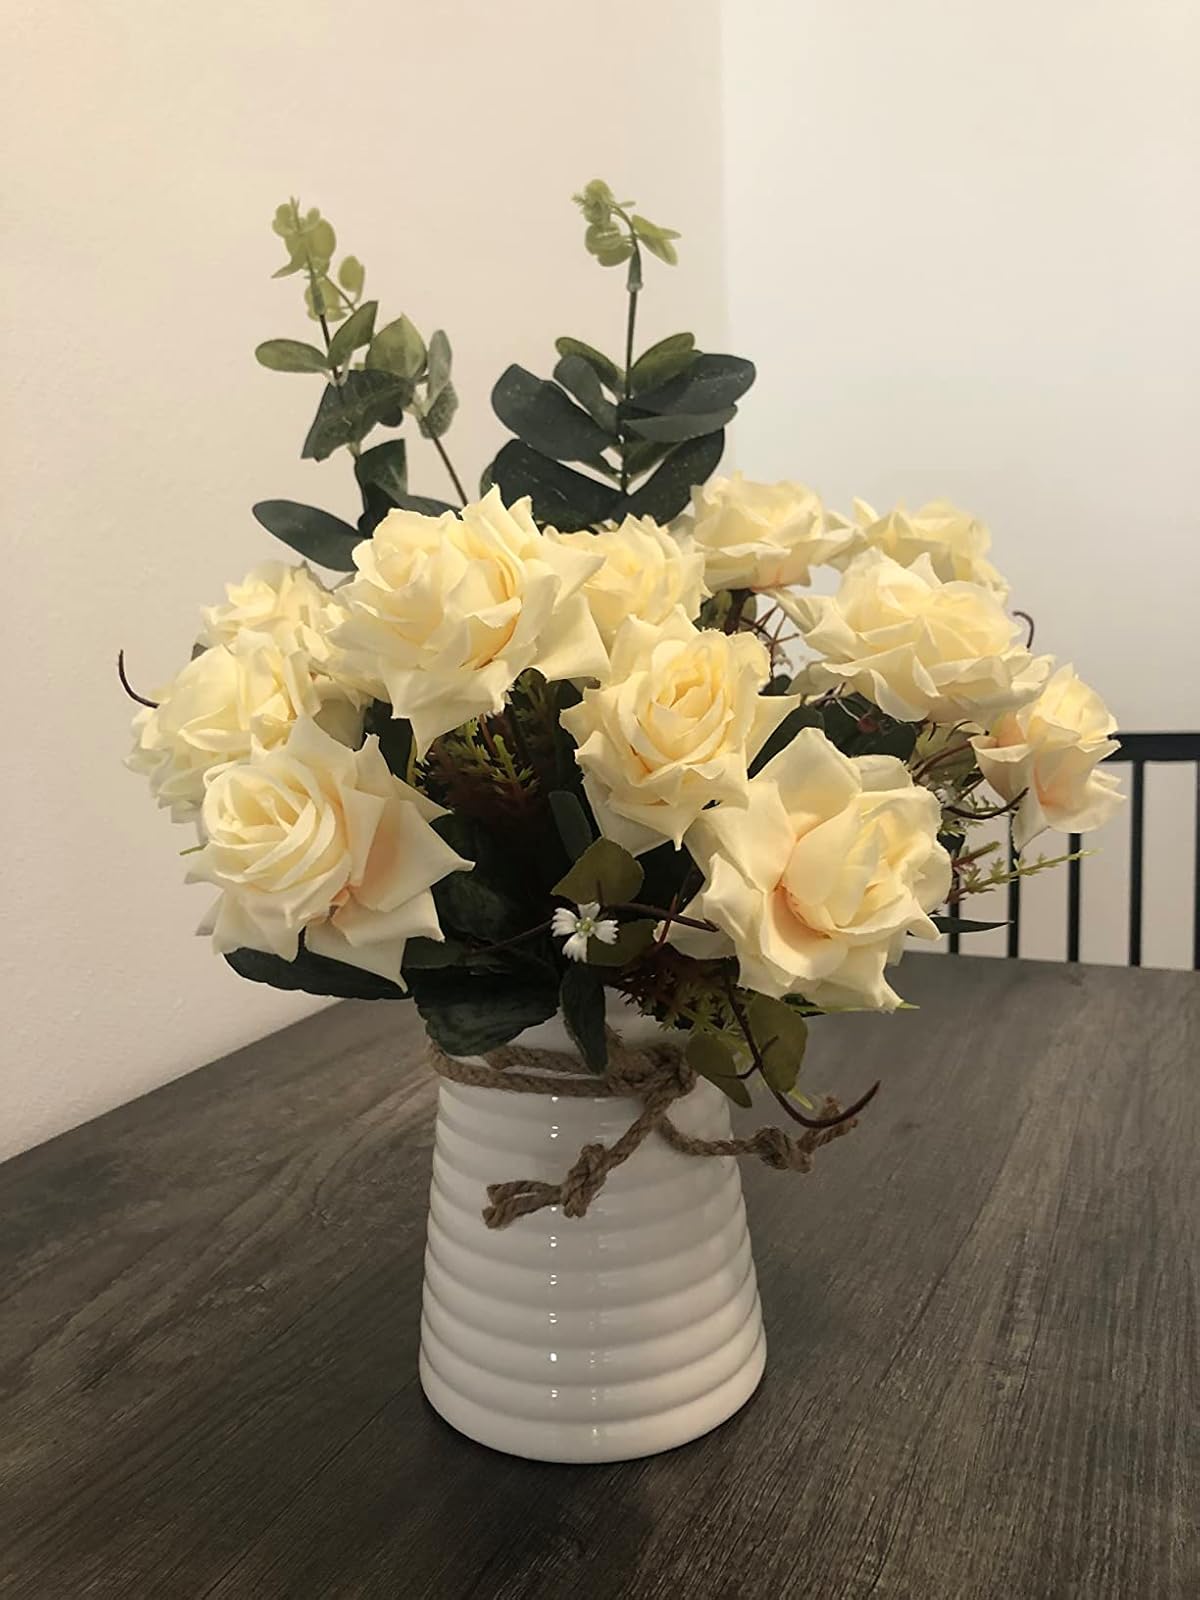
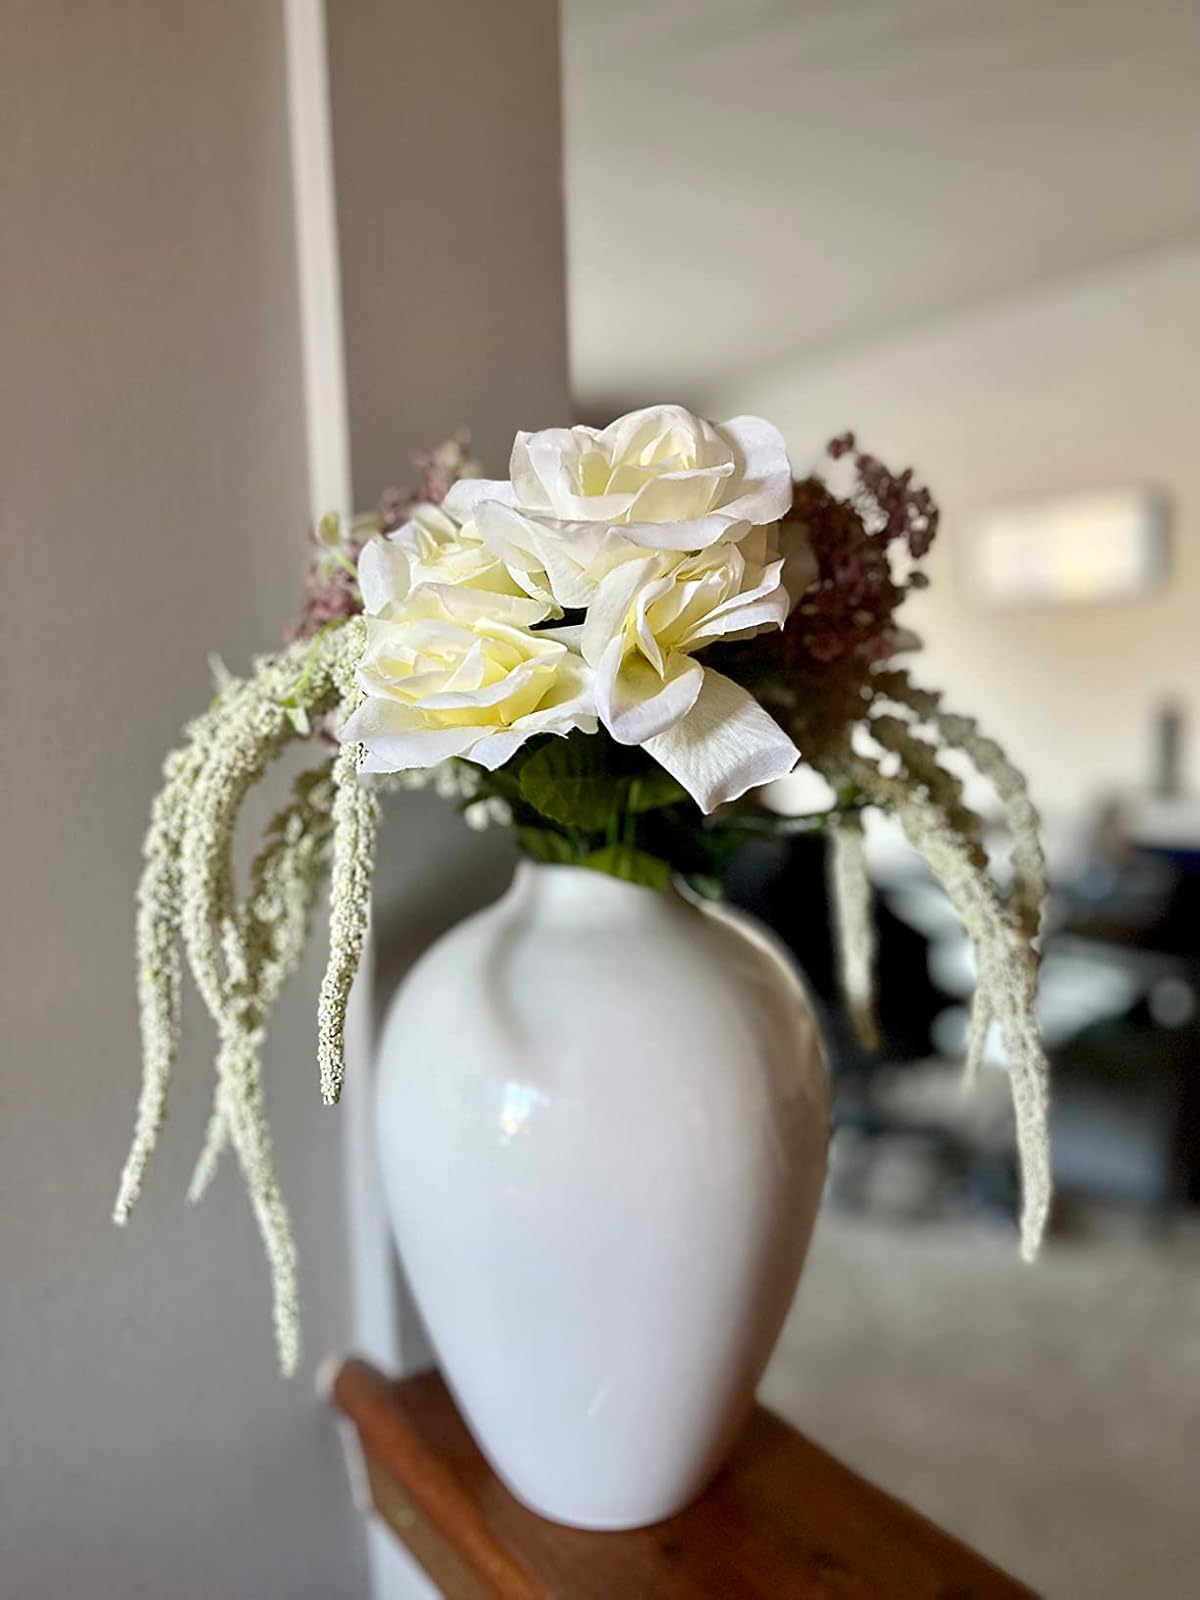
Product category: vase
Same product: no